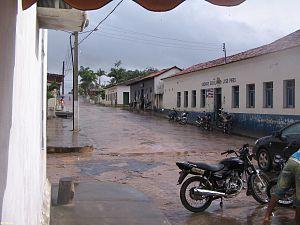
Cururupu est une ville du Brésil dans l'État du Maranhão.